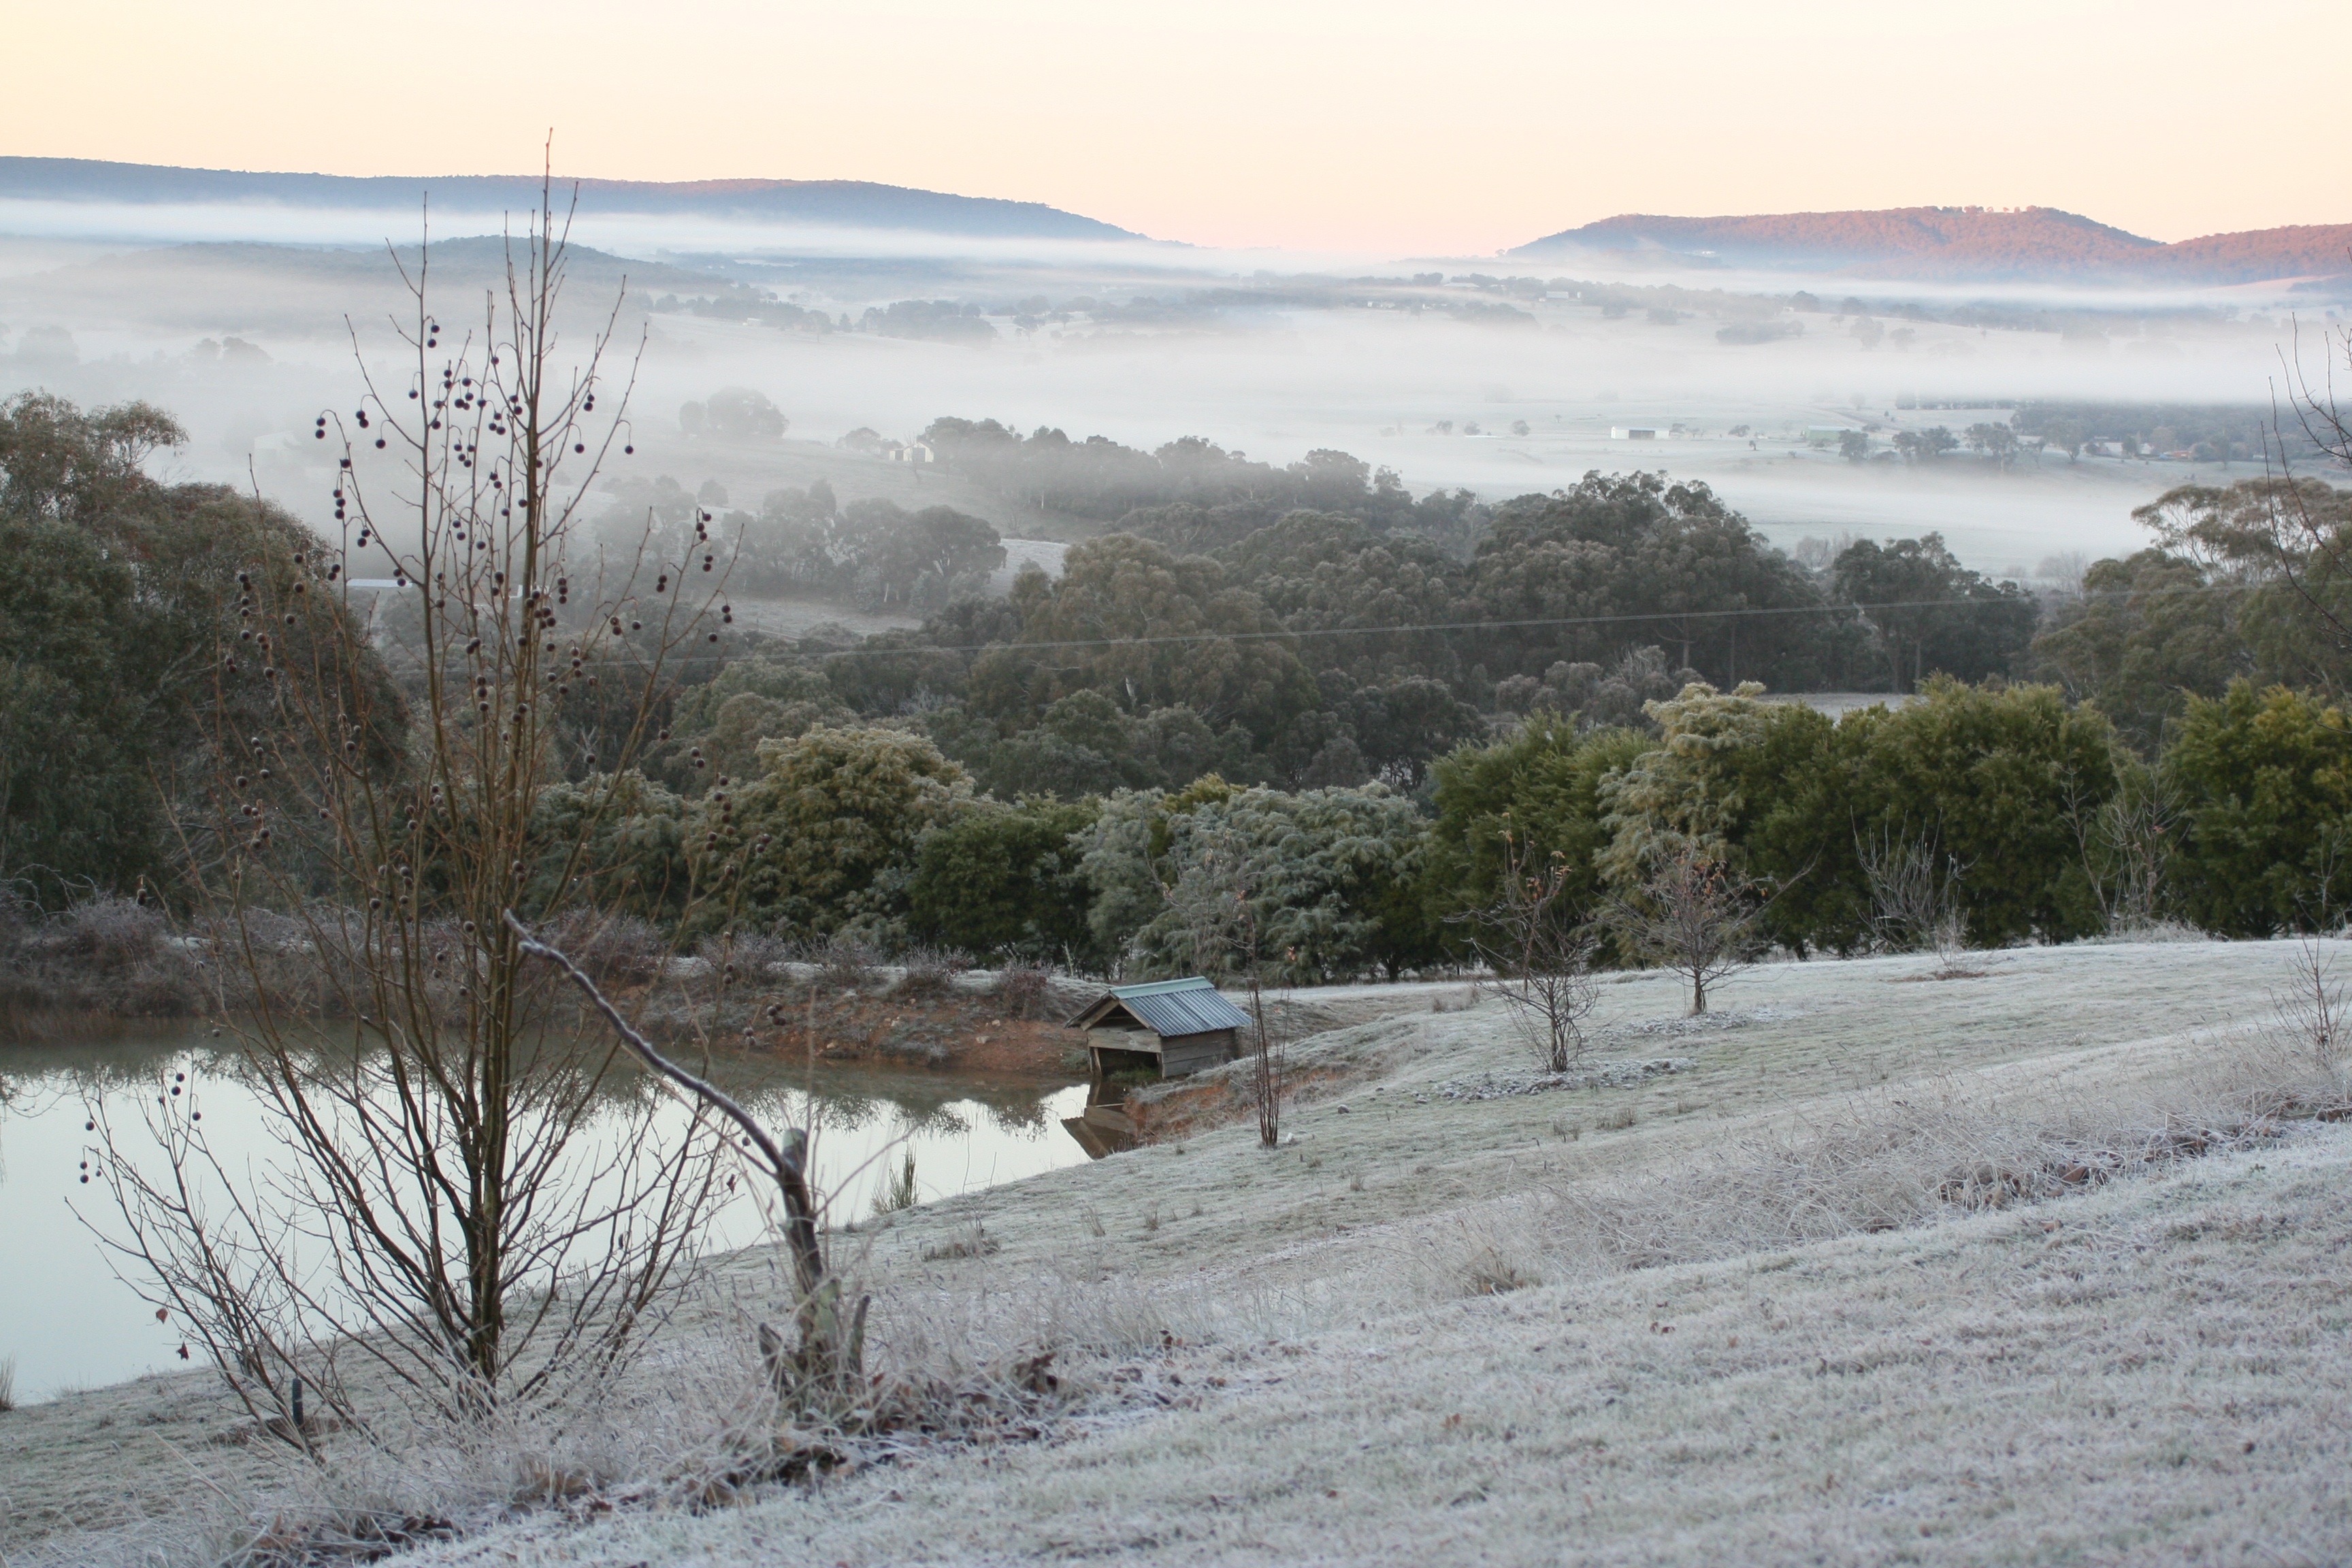
landscape, outdoor, wilderness, mountain, snow, winter, mist, farm, countryside, lake, river, valley, country, rural, spring, scenic, pasture, weather, reservoir, agriculture, season, farmland, wetland, atmospheric phenomenon